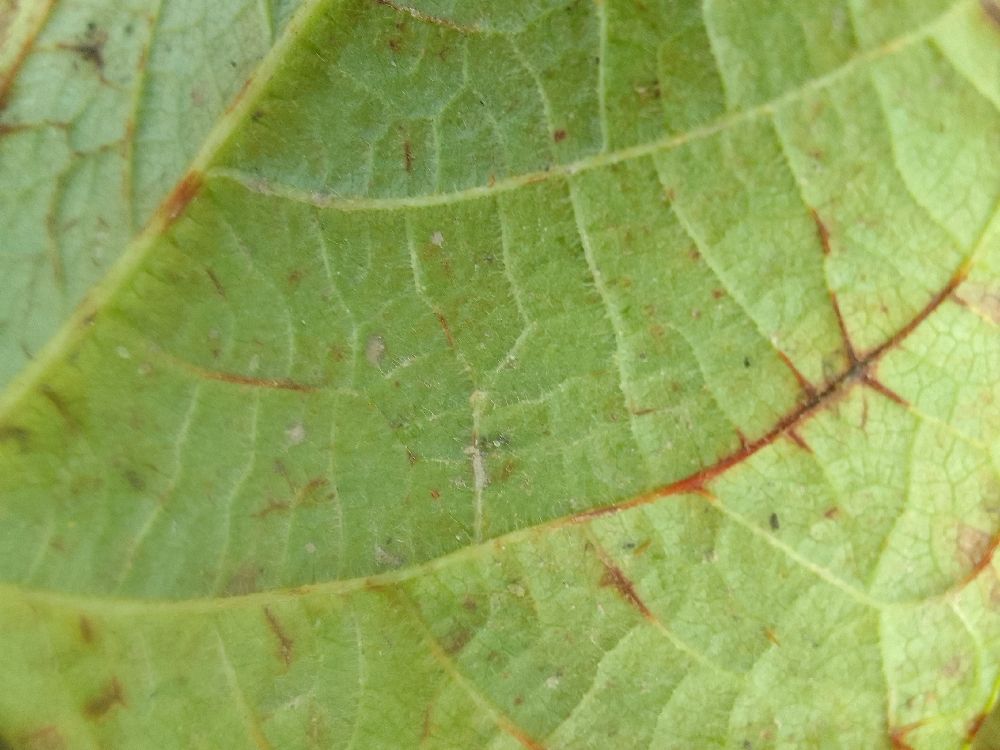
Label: anthracnose